Glasgow Royal Infirmary

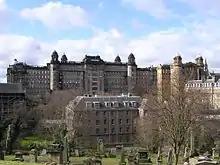
The rear of the Glasgow Royal Infirmary's 1914 Centre Block in the background with the Estates building in the foreground, viewed from the Glasgow Necropolis

In 1856, Joseph Lister became an assistant surgeon at the Infirmary and a professor of surgery in 1860. Running the new surgery block, Lister noted that about half of his patients died from sepsis. Lister experimented to find ways to prevent sepsis. This experimentation lead to using carbolic acid to clean instruments; he is now considered the "father of modern surgery".